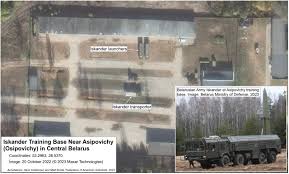
Label: Air Defense